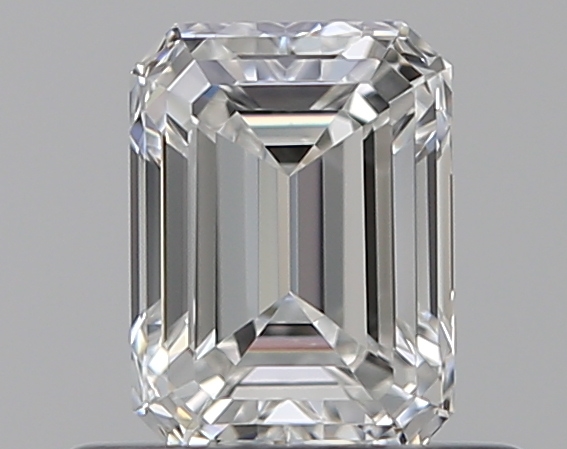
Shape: emerald
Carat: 0.52
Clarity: VVS1
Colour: F
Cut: EX
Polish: EX
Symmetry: VG
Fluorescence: N
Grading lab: GIA
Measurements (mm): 5.25 x 3.91 x 2.64